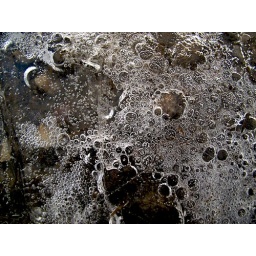
the lake district in january 2009ice bubbles on the shore of derwent water